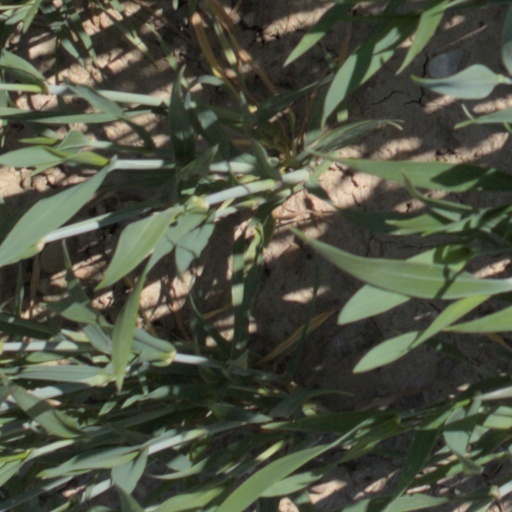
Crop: wheat